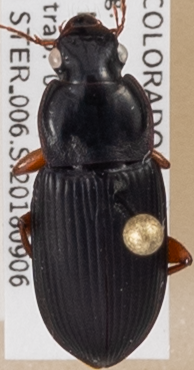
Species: Harpalus pensylvanicus
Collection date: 2018-09-06
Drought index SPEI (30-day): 1.106
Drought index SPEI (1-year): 0.71
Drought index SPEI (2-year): -0.018